The Companion Guide to Rome

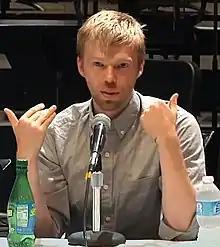
Norman speaks at the 2014 Cabrillo Festival of Contemporary Music

The Companion Guide to Rome is a composition for string trio by the American composer Andrew Norman. The complete work was first performed on May 30, 2010, by the Scharoun Ensemble at Radialsystem V in Berlin. The composition was a finalist for the 2012 Pulitzer Prize for Music.